Nazarov cyclization reaction

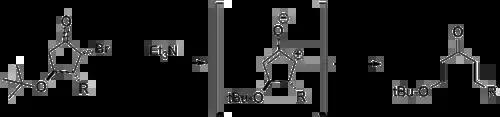
Retro-Nazarov reaction

Nitrogen analogues of the Nazarov cyclization reaction (known as imino-Nazarov cyclization reactions) have few instances; there is one example of a generalized imino-Nazarov cyclization reported (shown below), and several iso-imino-Nazarov reactions in the literature. Even these tend to suffer from poor stereoselectivity, poor yields, or narrow scope. The difficulty stems from the relative over-stabilization of the pentadienyl cation by electron donation, impeding cyclization.